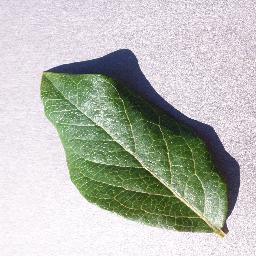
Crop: blueberry
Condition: healthy